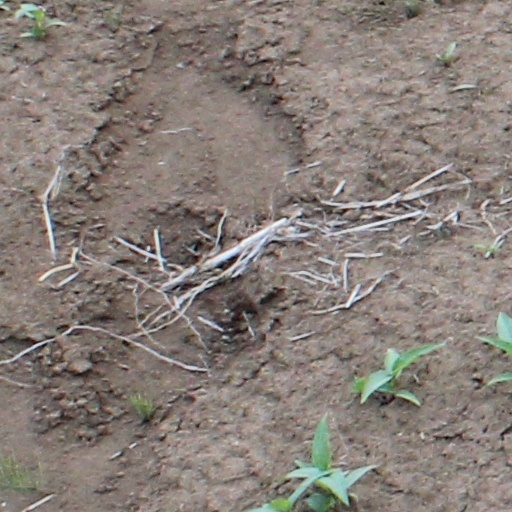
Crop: wheat